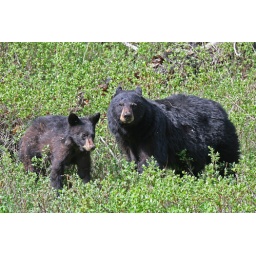
Rosie the black bear and one of her two one-year old cubs, near Tower. 5/17/07.  1/320, F5.6, ISO 400